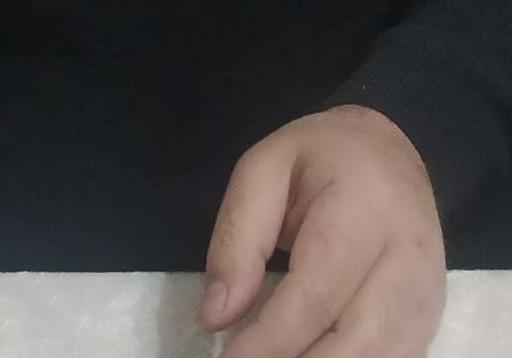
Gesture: no_gesture